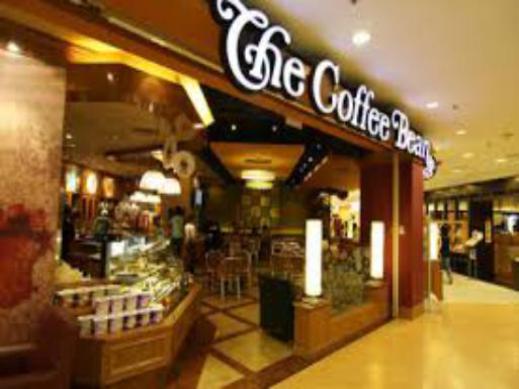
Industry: Food